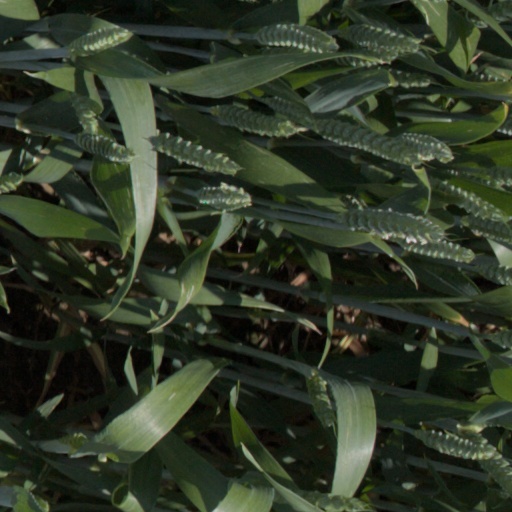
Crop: wheat